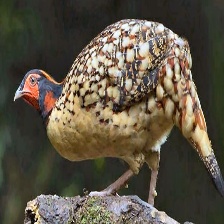
Species: CABOTS TRAGOPAN
Scientific name: TRAGOPAN CABOTI